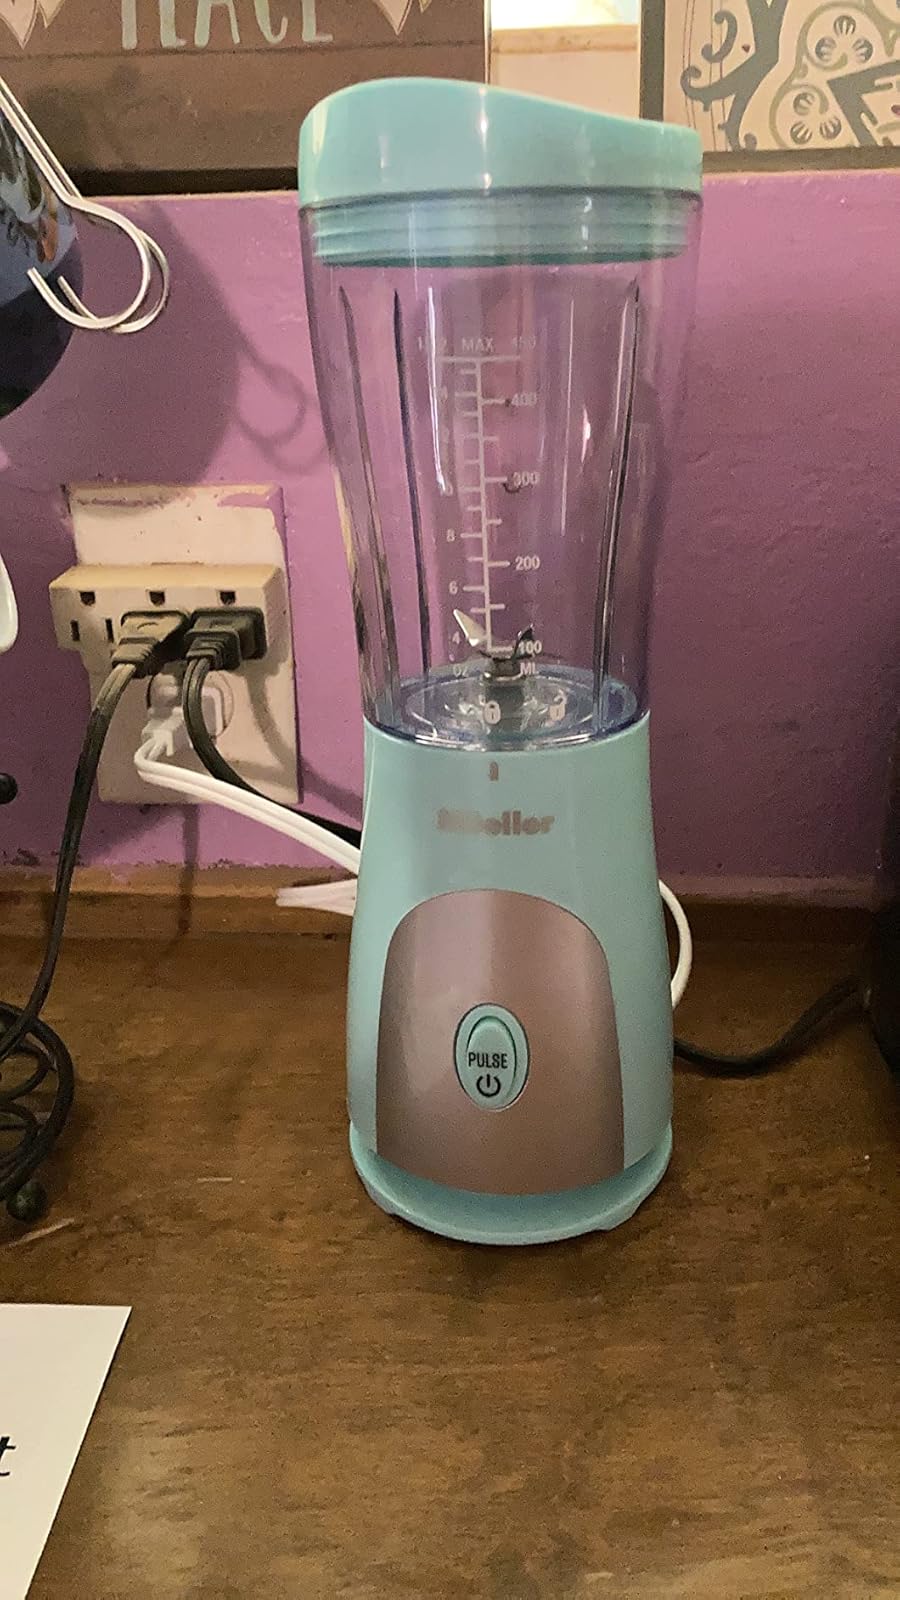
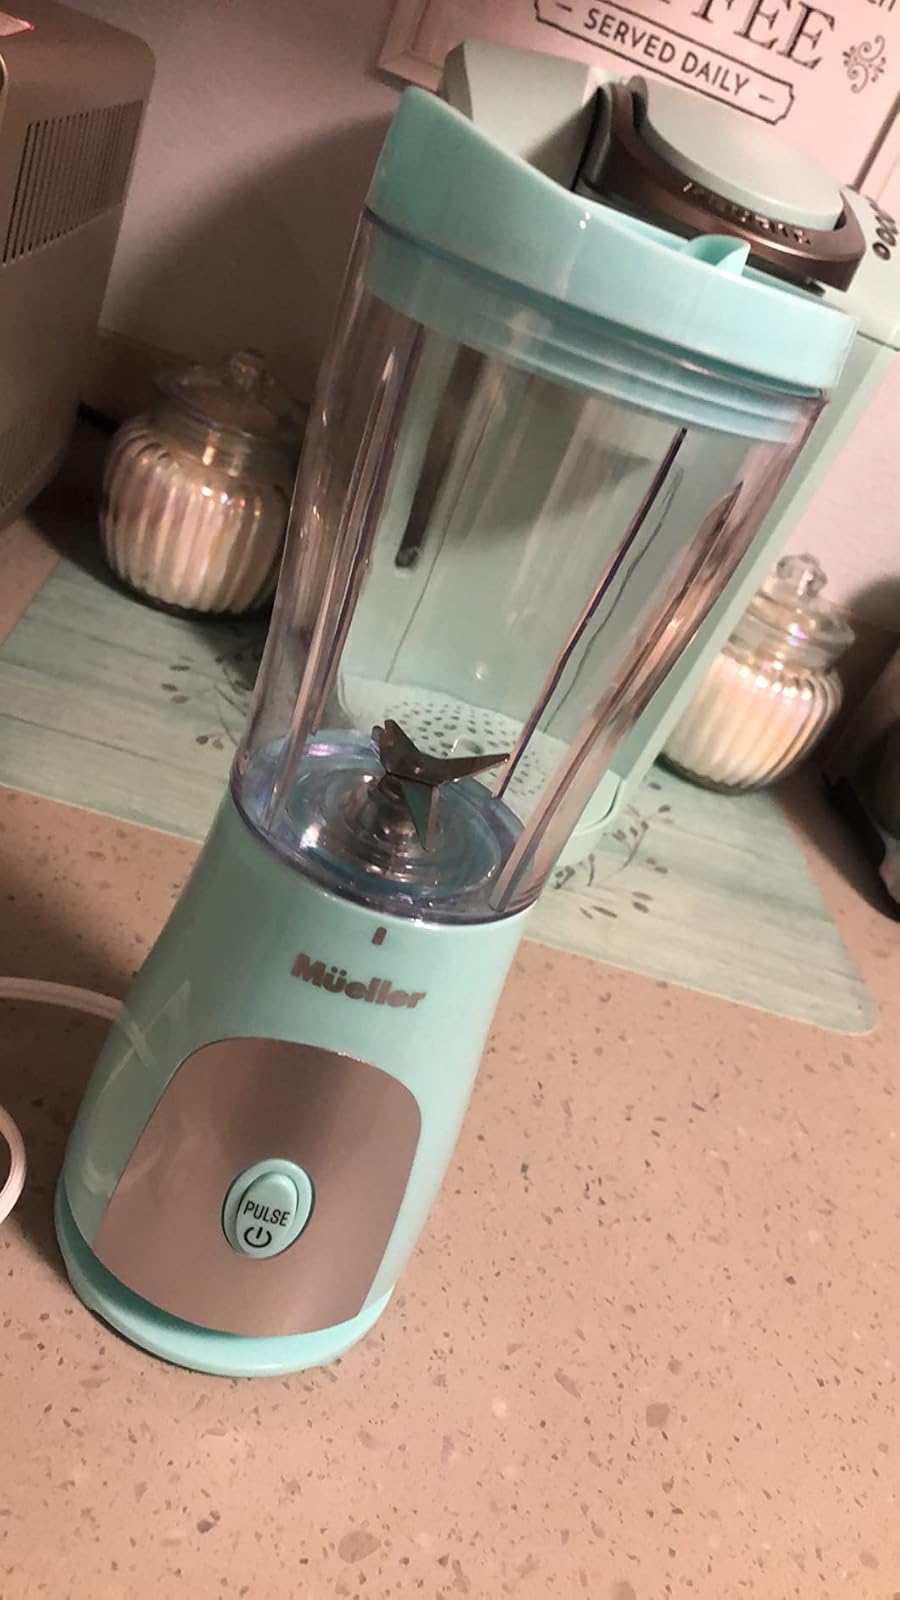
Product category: items_blender
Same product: yes